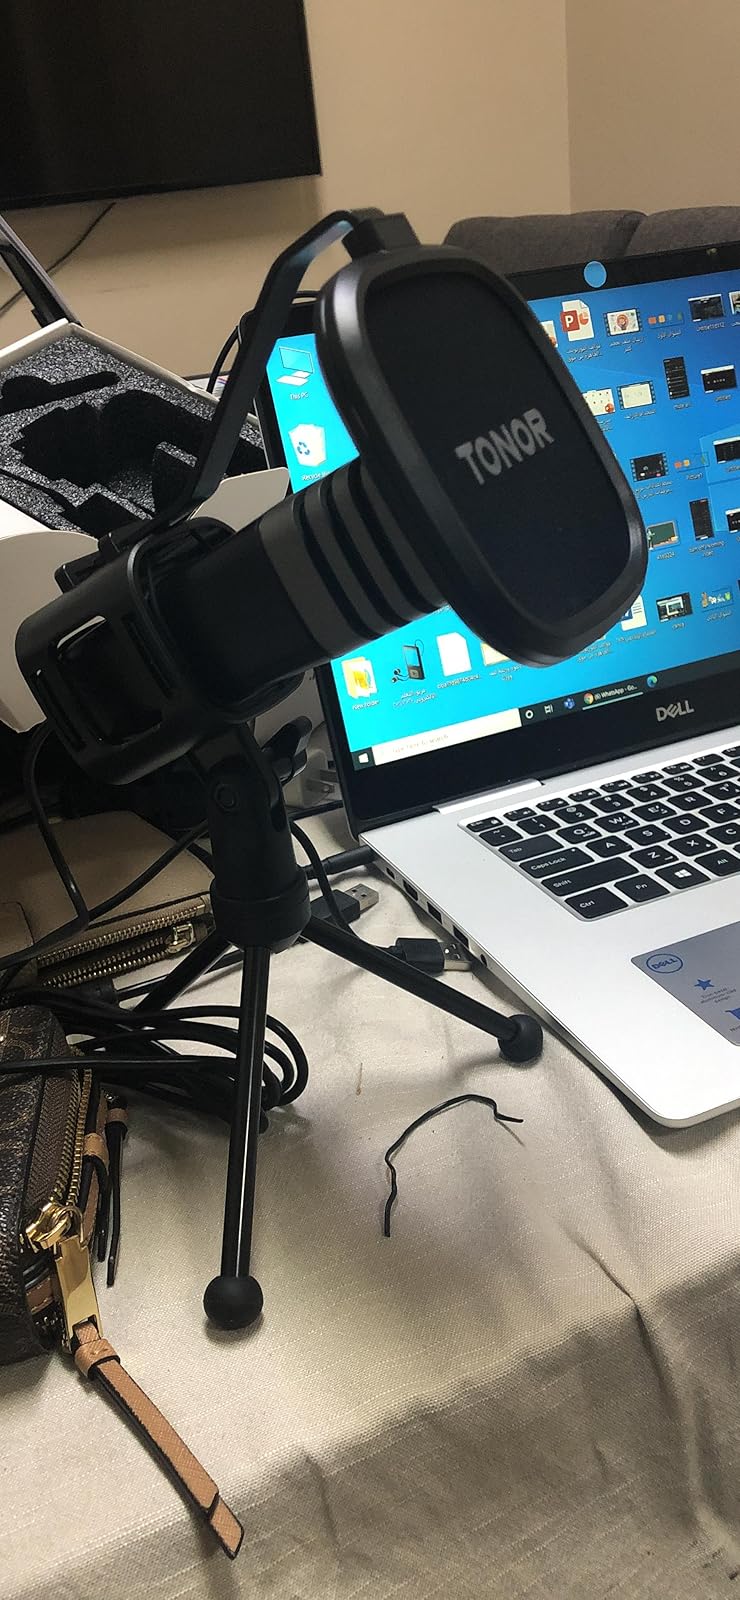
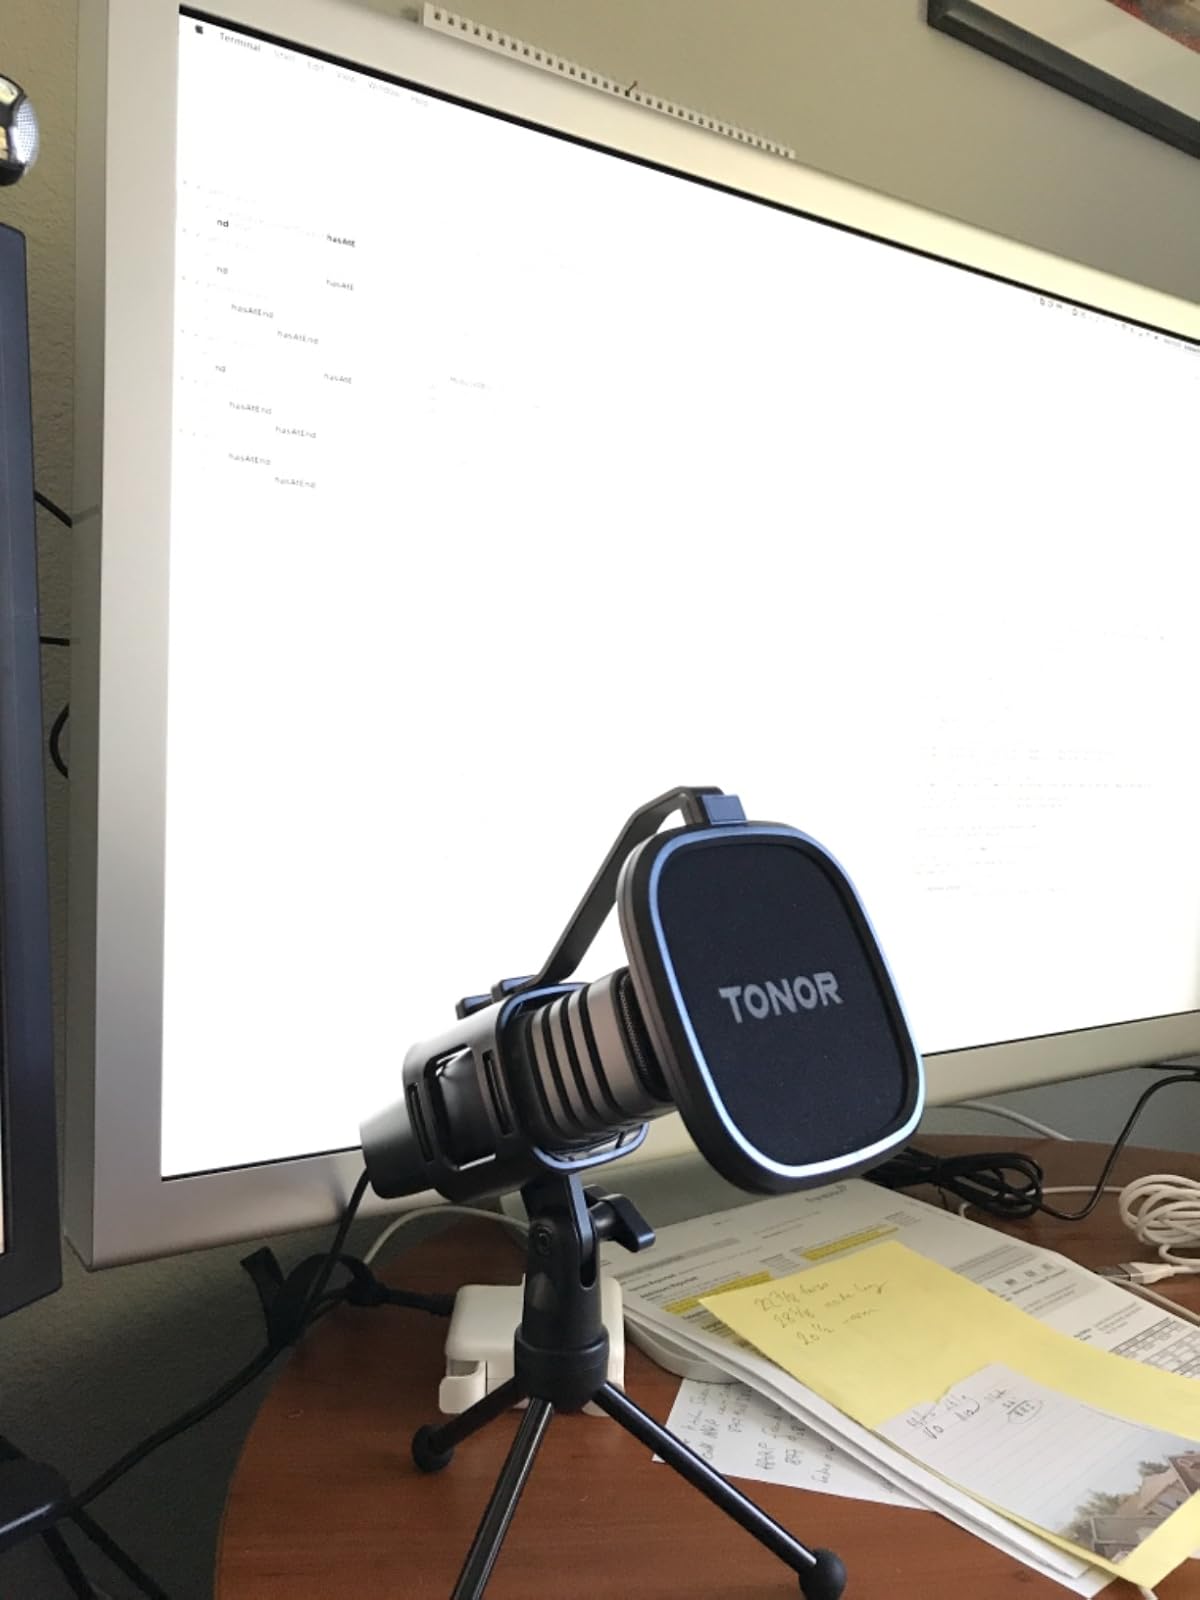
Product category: microphone
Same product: yes